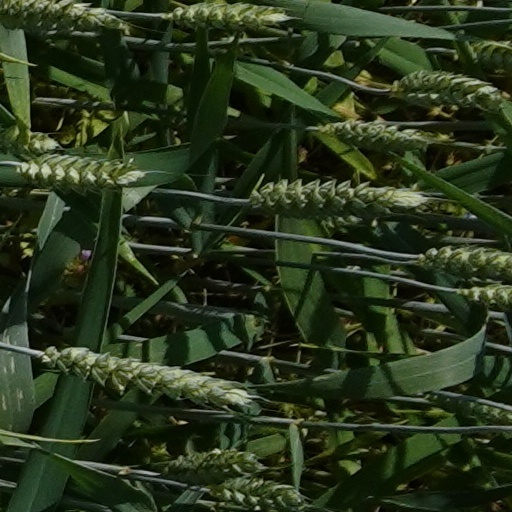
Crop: wheat